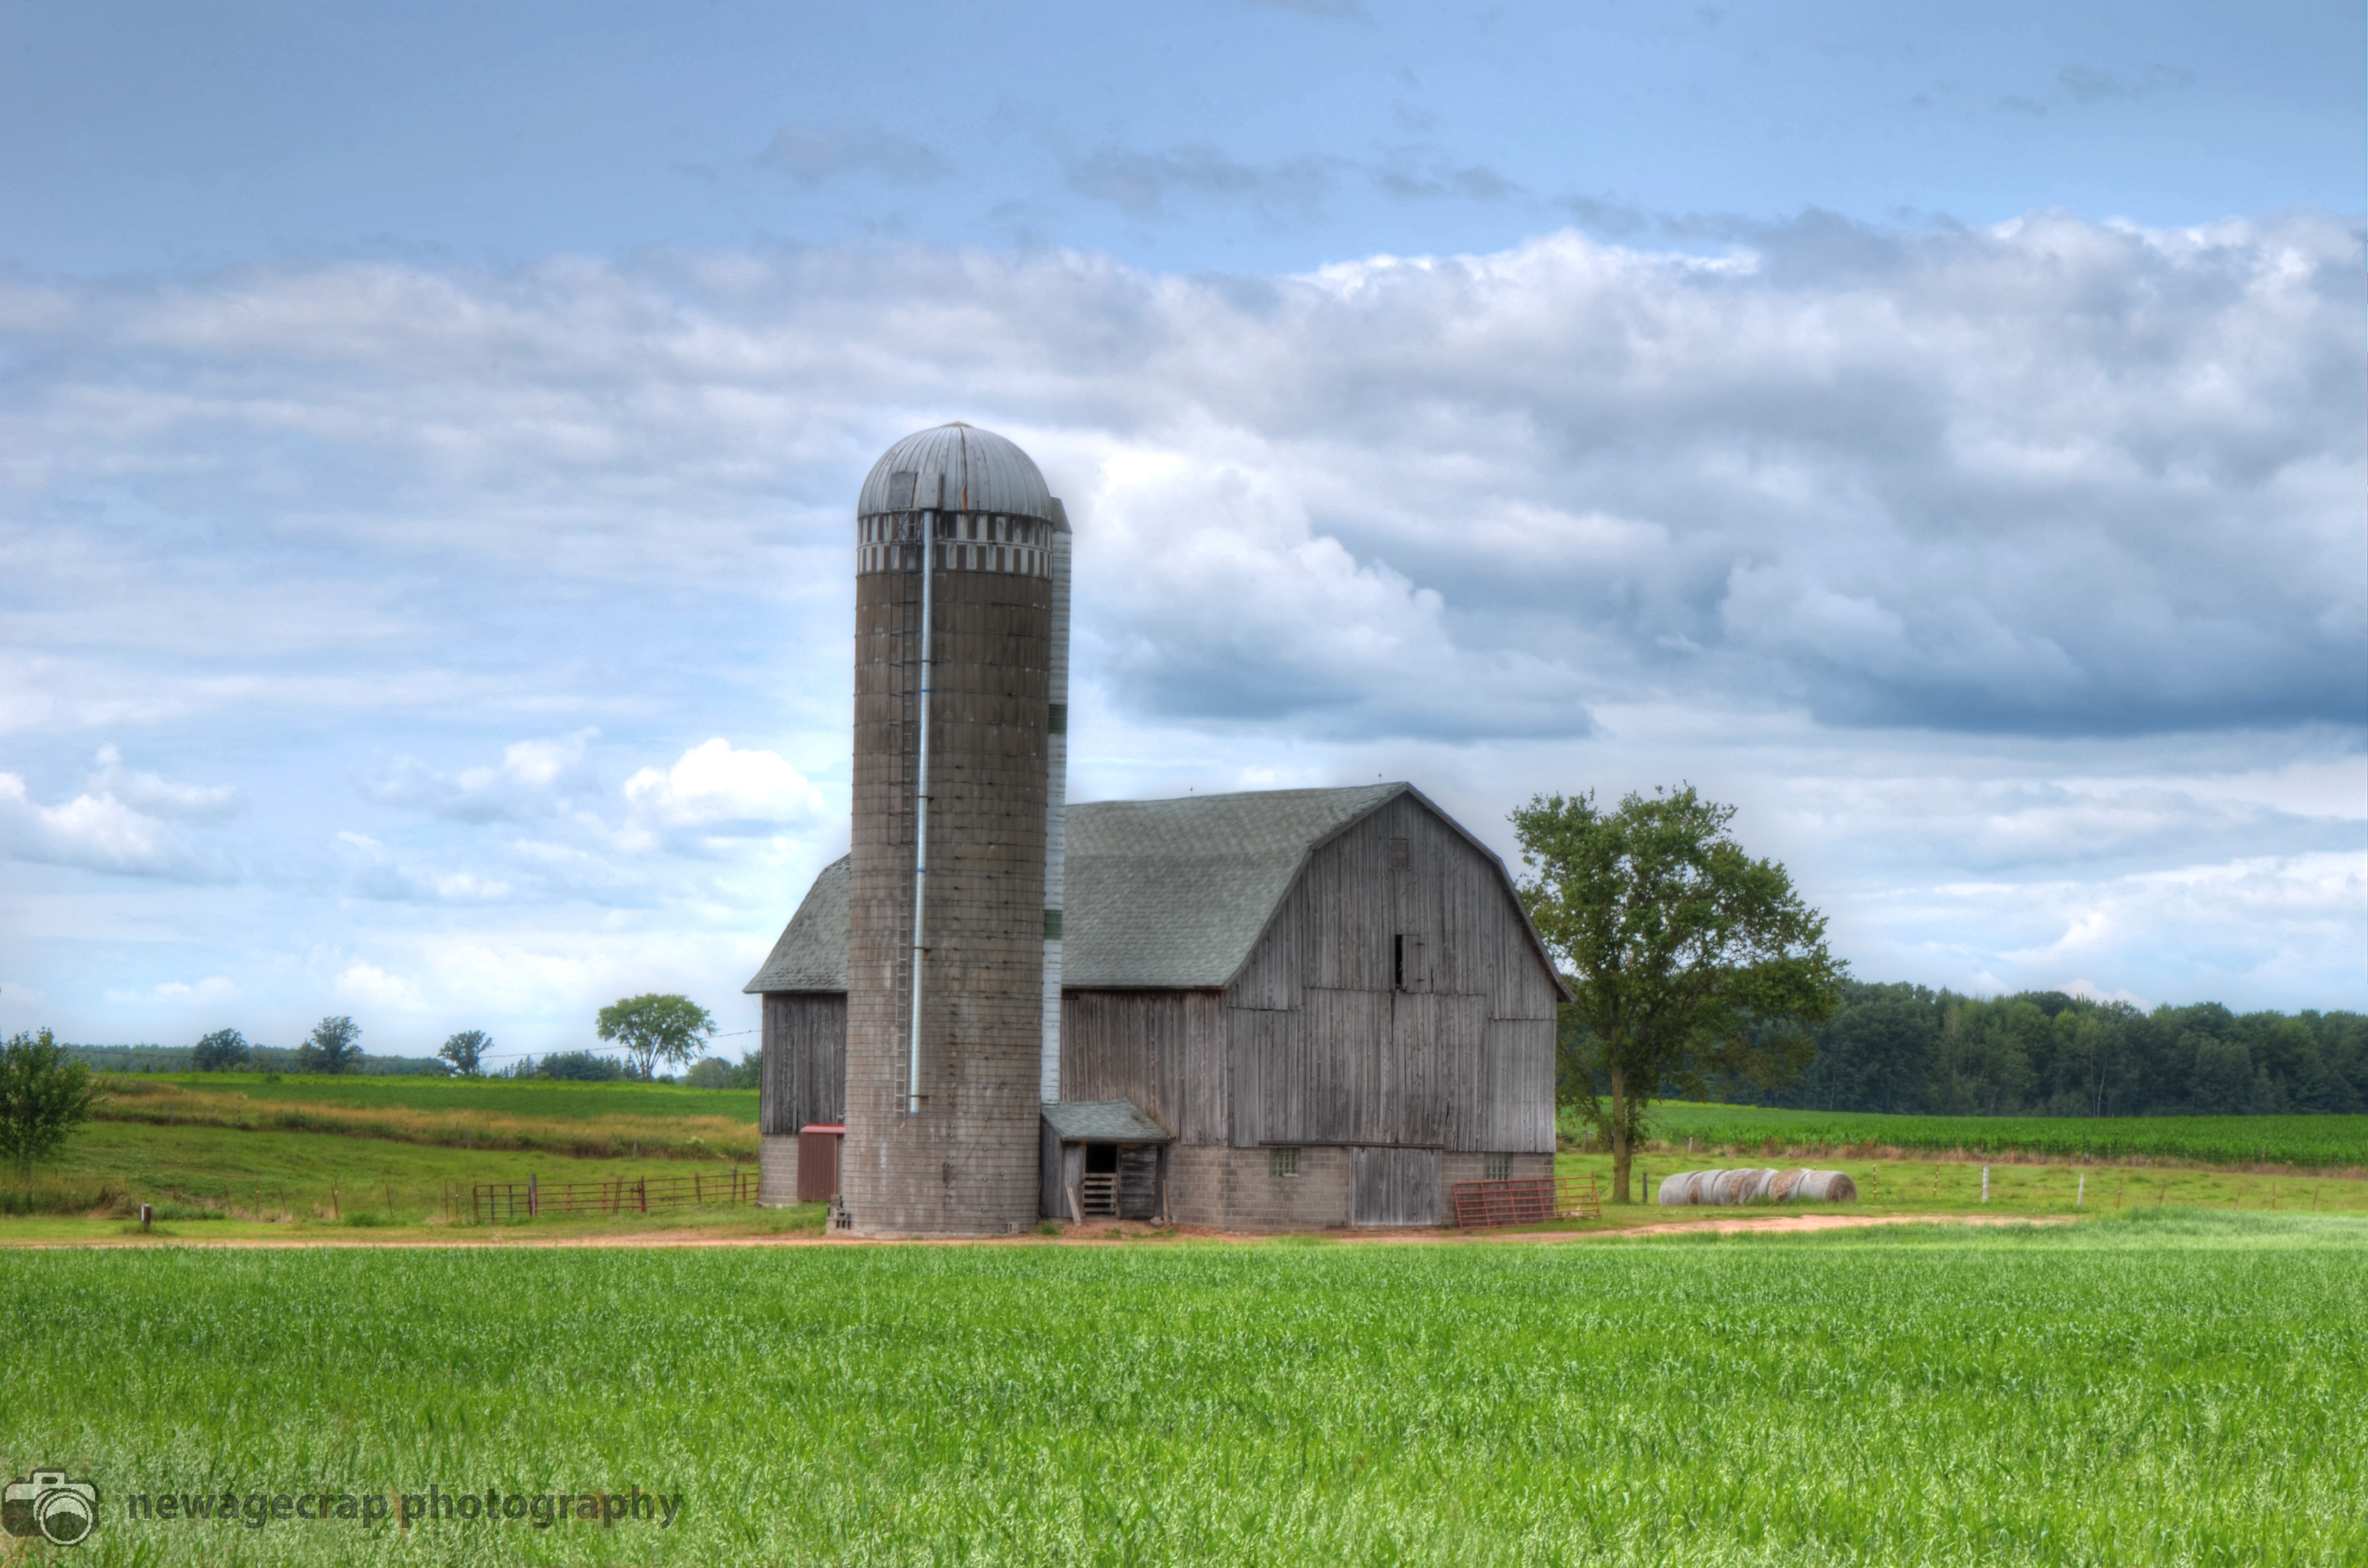
field, farm, prairie, building, barn, rustic, rural, farming, scenic, pasture, agriculture, plain, farms, nikond5100, centralwisconsin, woodcountywisconsin, woodcounty, newagecrapphotography, wisconsinbarn, wisconsinbarns, wisconsinfarm, scenicfarm, wisconsin, pittsvillewisconsin, wisconsinrapids, rural area